Chukat

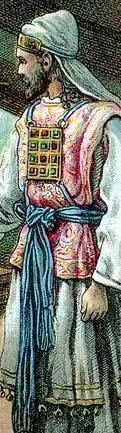
The High Priest Wearing His Jeweled Breastplate over His Ephod (detail from an illustration from a Bible card published 1907 by the Providence Lithograph Company)

Noting that Numbers 19:2, "This is the statute ("ḥuqqaṯ") of the Law," uses the same term as Exodus 12:43, "This is the ordinance ("chukat") of the Passover," a midrash found the statute of the Passover like the statute of the Red Heifer. The midrash taught that Psalm 119:80, "Let my heart be undivided in your statutes," refers to this similarity, and asked which statute is greater than the other. The midrash likened this to the case of two ladies who were walking side by side together apparently on an equal footing; who then is the greater? She whom her friend accompanies to her house and so is really being followed by the friend. The midrash concluded that the law of the Red Cow is the greater, for those who eat the Passover need the Red Cow's purifying ashes, as Numbers 19:17 says, "And for the unclean they shall take of the ashes of the burning of the purification from sin."